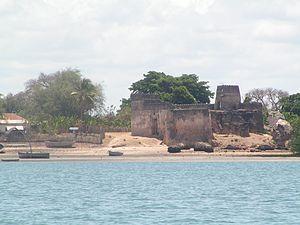
Le sultanat de Kilwa est un ancien sultanat, centré sur l'île côtière de Kilwa en Afrique de l'Est qui, à son extension maximale, couvrait toute la côte de Zanguebar. Il fut le plus important sultanat de la culture swahili. Son histoire est connue grâce à la deuxième version de la chronique de Kilwa de 1520, reprise par João de Barros dans Décadas da Ásia de 1552. On connaît par ce dernier une liste de souverains.
Kilwa Kisiwani est une des trois îles de l’archipel de Kilwa, lequel fait partie du district de Kilwa en Tanzanie. Elle est située très près de la côte.